Naan Valartha Thangai

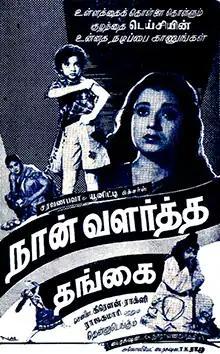
Poster

Naan Valartha Thangai is a 1958 Indian Tamil language drama film directed by Ch. Narayanamurthy. The film stars Prem Nazir and Pandari Bai. It was released on 10 November 1958.